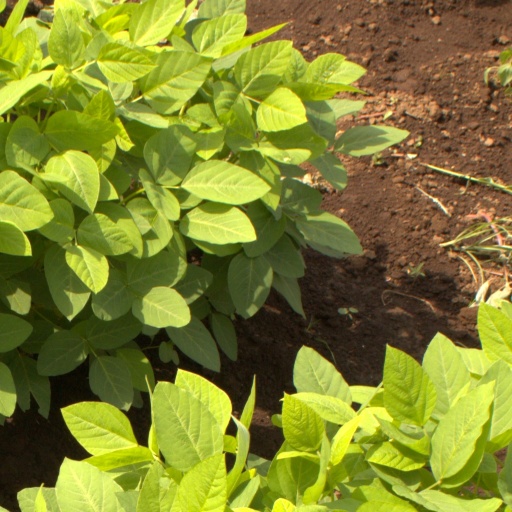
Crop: soybean